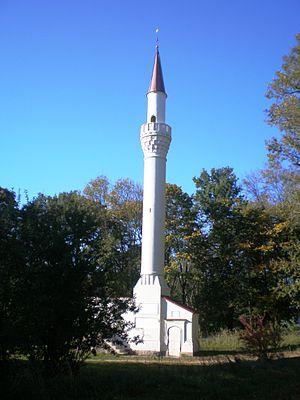
Kėdainiai est une ville de Lituanie centrale, et une des plus anciennes du pays. Elle est située sur la rivière Nevėžis, 51 km au nord de Kaunas. Elle compte 32 048 habitants.